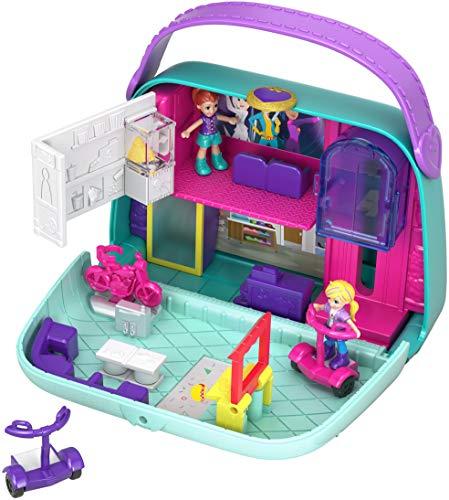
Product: Polly Pocket Mini Mall Escape
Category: Toys & Games | Dolls & Accessories | Playsets
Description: Great Condition.
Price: $10.15
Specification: ProductDimensions:1.6x5.1x3.9inches|ItemWeight:8.5ounces|ShippingWeight:8.5ounces(Viewshippingratesandpolicies)|ASIN:B079KC4N8T|Itemmodelnumber:GCJ86|Manufacturerrecommendedage:4-8years